Symphony (video game)

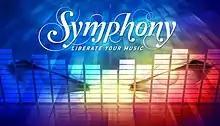

Symphony is a shoot-em-up video game developed and published by Empty Clip Studios. It was released for Microsoft Windows in August 2012, and for Linux and Mac OS X in May 2014.